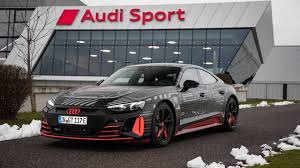
Label: noambulance